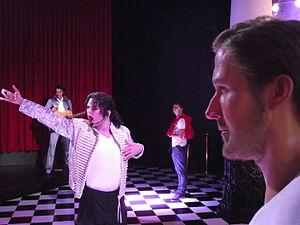
Michael Jackson et Ryan Gosling au Musée Grévin Montréal
Le musée Grévin Montréal est un musée de cire privé inauguré le 17 avril 2013 situé au 5ᵉ niveau du Centre Eaton de Montréal dans l'arrondissement Ville-Marie de Montréal, au Canada.